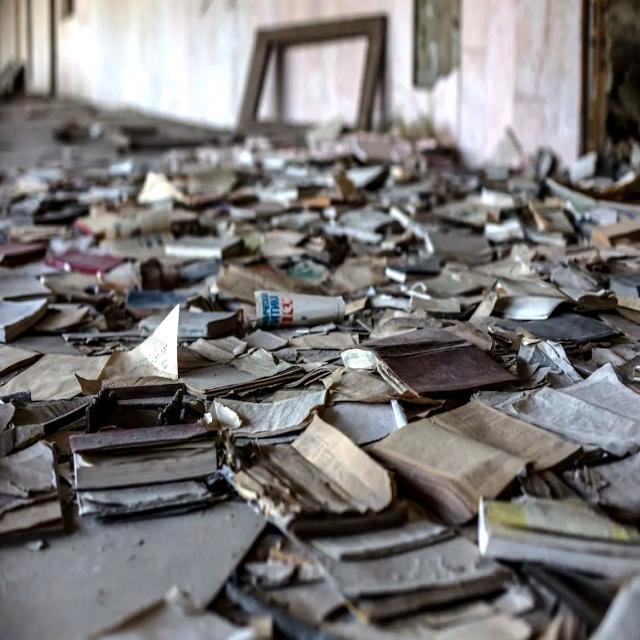
Label: Garbage